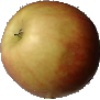
Label: Apple Red 2